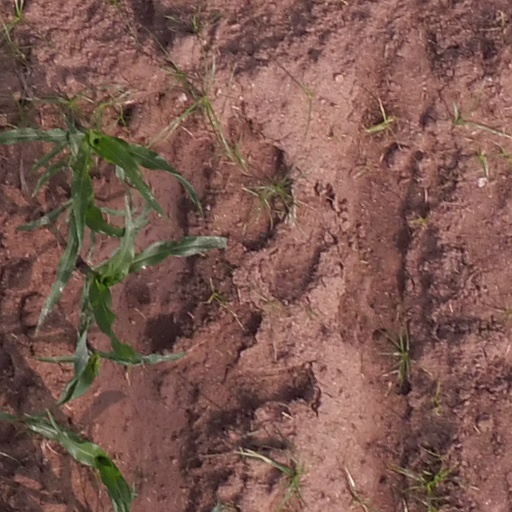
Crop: maize; corn